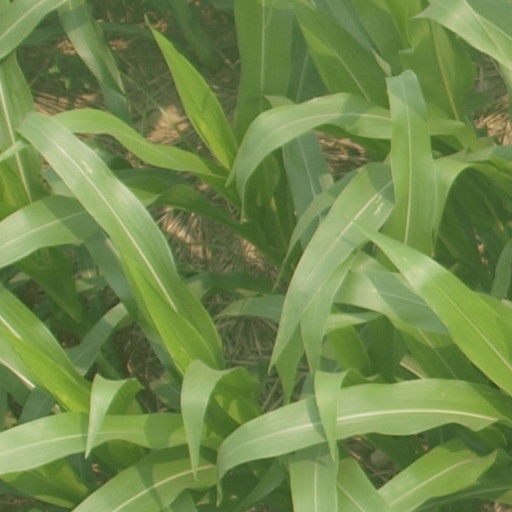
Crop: maize; corn